Mary Gleim

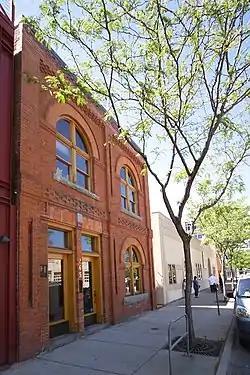
Mary Gleim's brothel at 265 West Front Street, Missoula

Mary Gleim (née Minnie Winifred Gleeson) (9 February 1845 – 22 February 1914) was the leading and most successful madam in the Old West days of Missoula, Montana, owning eight brothels in 1890.